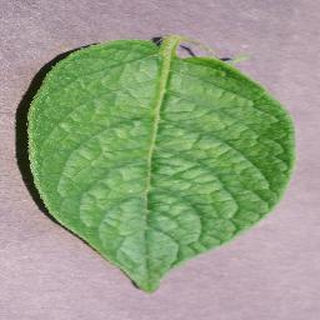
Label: healthy_potato